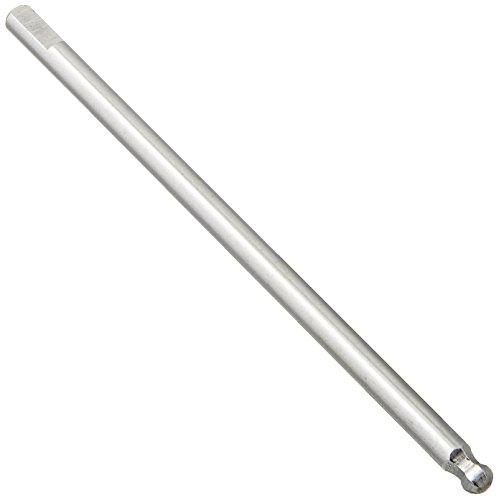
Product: Duratrax Ball Driver Replacemnt Tip 3.0mm
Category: Tools & Home Improvement | Power & Hand Tools | Hand Tools | Wrenches | Hex Keys
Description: DuraTrax replacement tip is constructed of hardened steel.
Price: $3.91
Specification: ProductDimensions:3.4x2x0.2inches|ItemWeight:1.12ounces|ShippingWeight:1.12ounces(Viewshippingratesandpolicies)|ASIN:B0019MHHDQ|Itemmodelnumber:DTXR0096|Manufacturerrecommendedage:14yearsandup